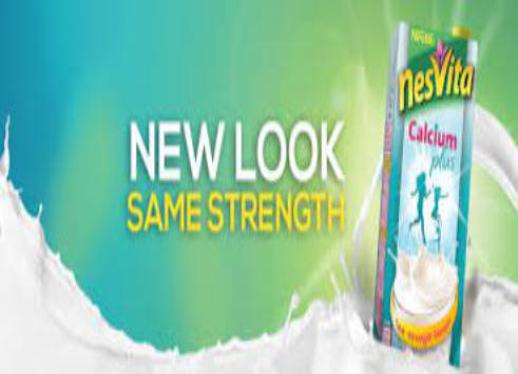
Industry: Food